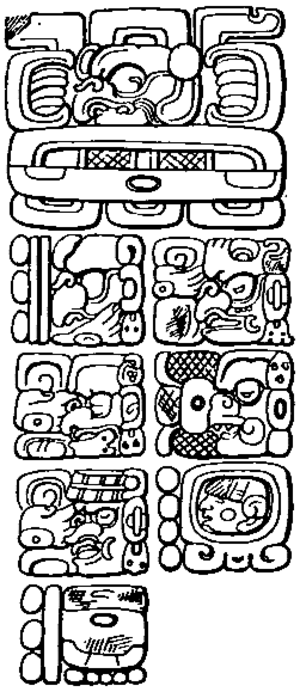
Le calendrier maya était la version maya du calendrier mésoaméricain, composé de différents systèmes calendaires évoluant de manière concomitante. Il se composait d'un calendrier sacré, Tzolk'in, cyclique sur 260 jours, d'un calendrier solaire, Haab, cyclique sur 365 jours, et du compte long qui faisait le lien entre les deux précédents calendriers.